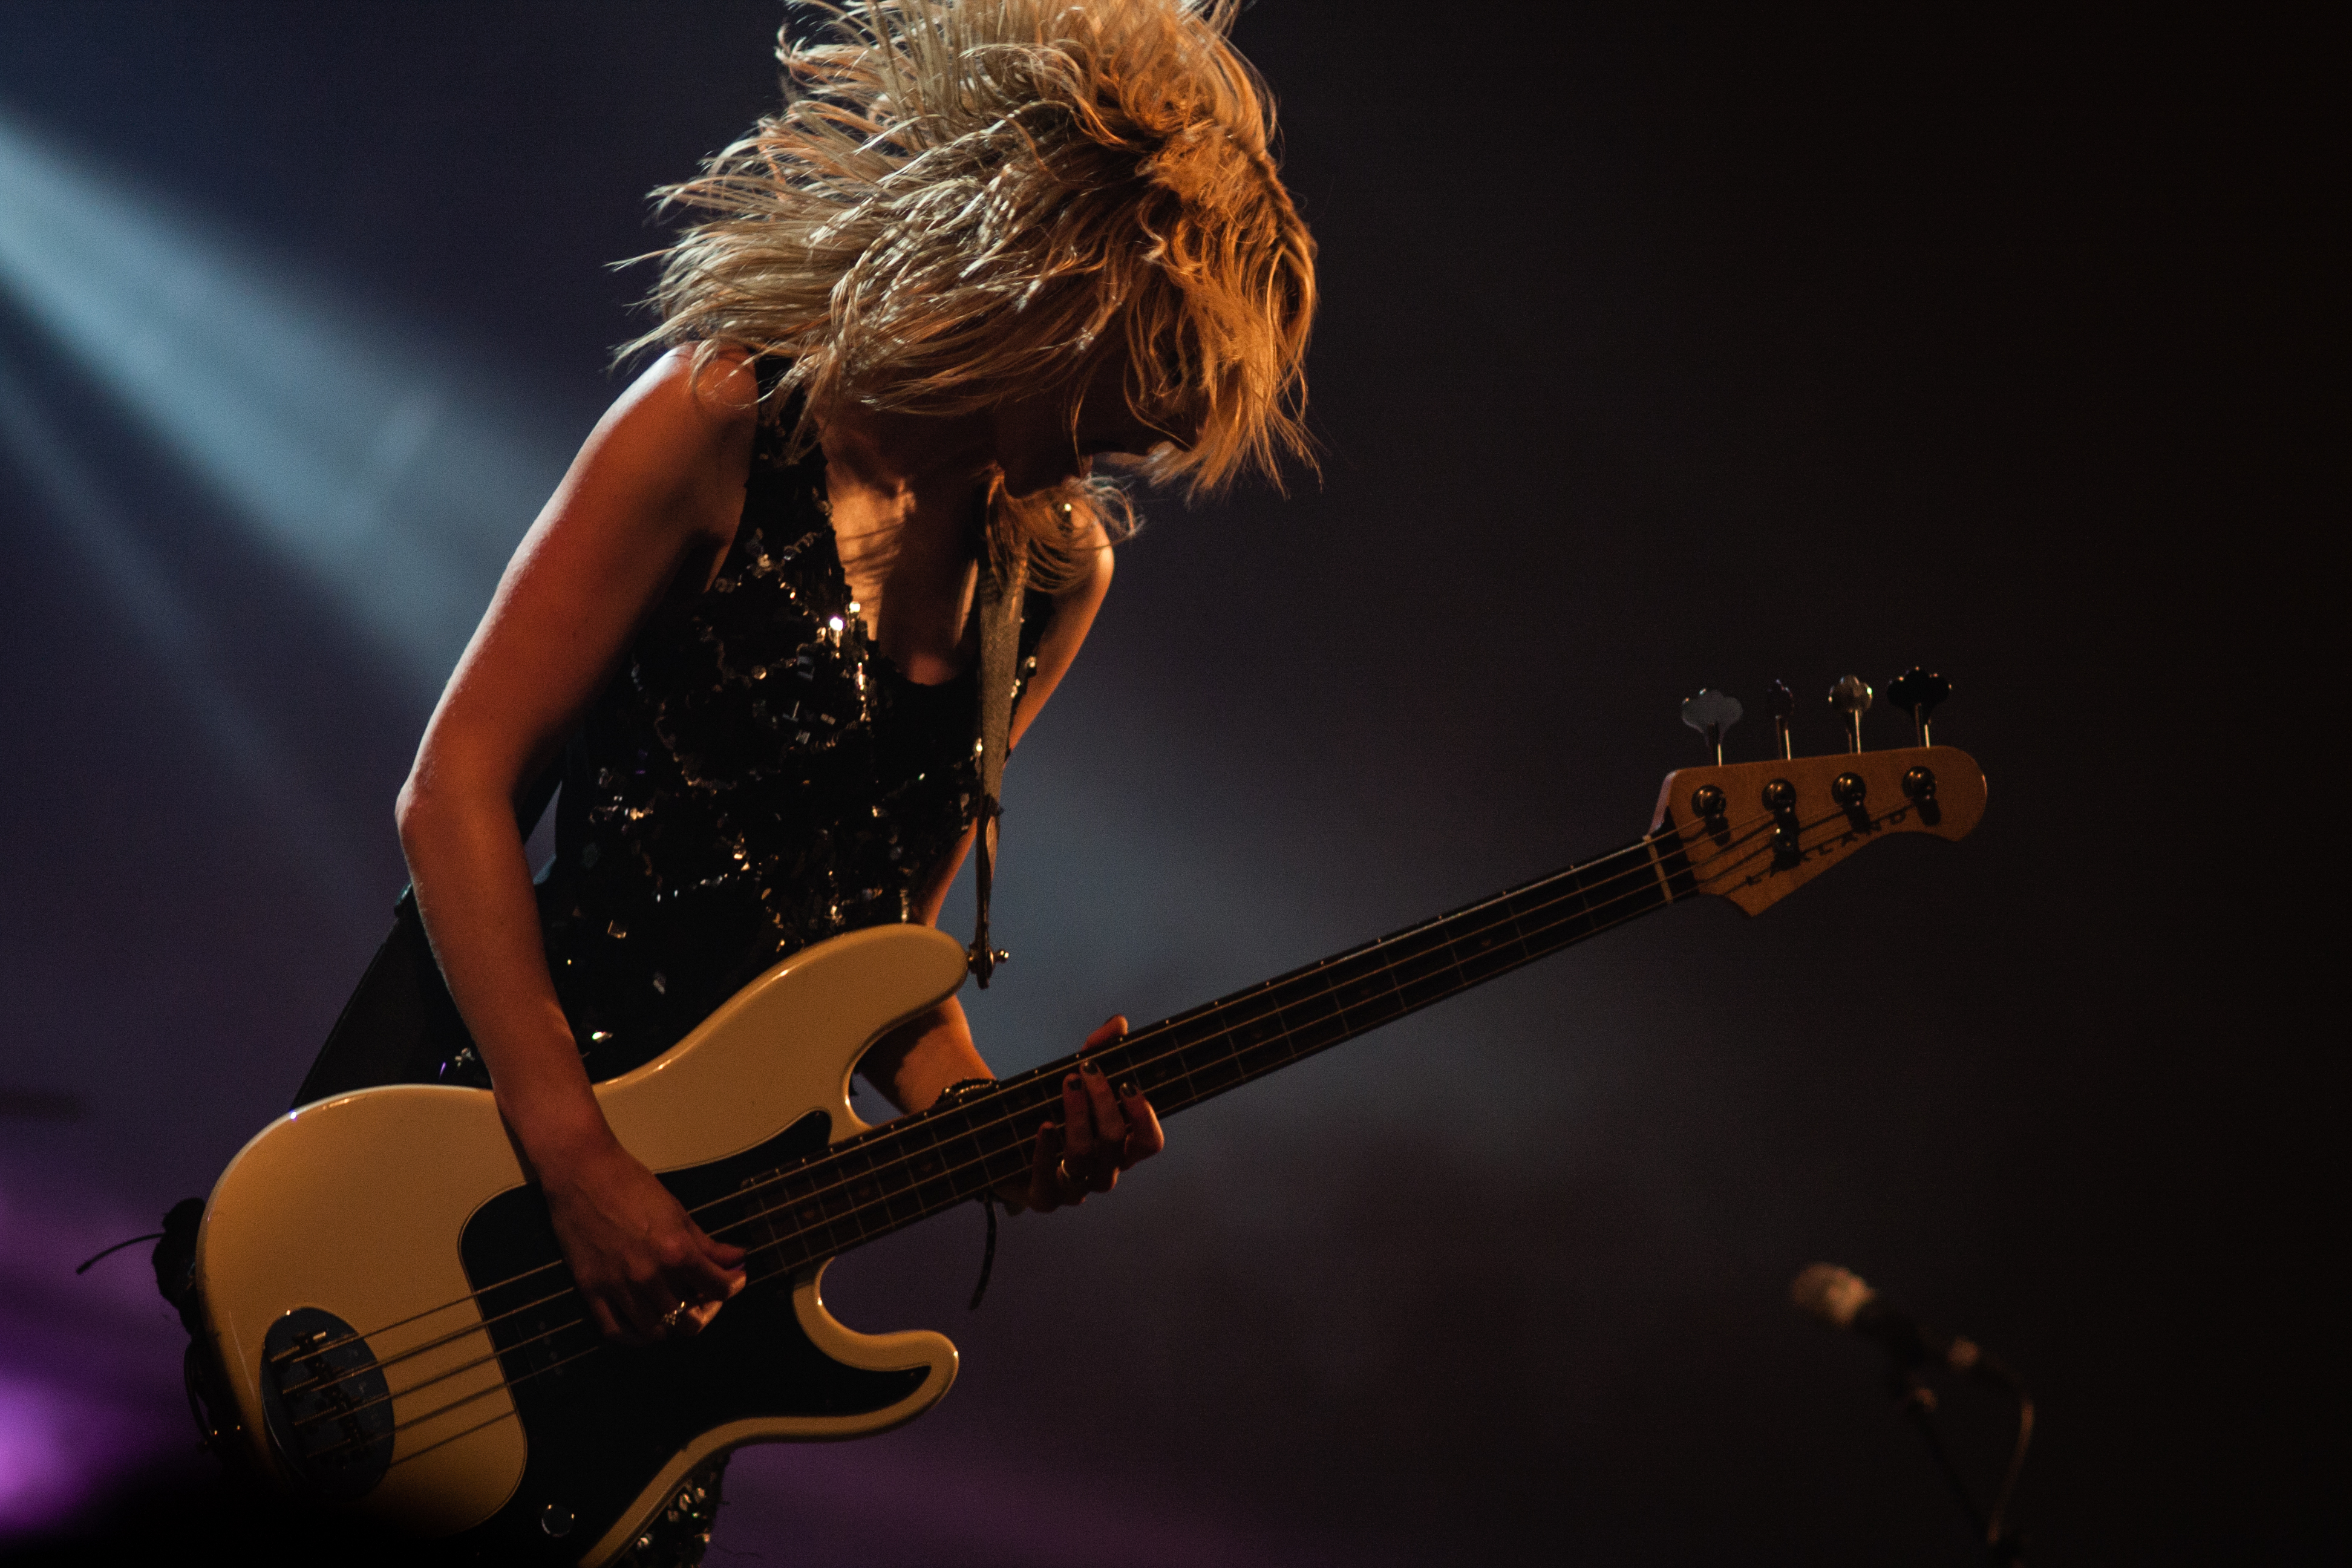
music, guitar, concert, live, musician, performance art, festival, stage, 2012, dour, charlotte, cooper, thesubways, dour2012, subways, performance, bassist, singing, guitarist, bass guitar, entertainment, performing arts, singer songwriter, rock concert, string instrument, plucked string instruments